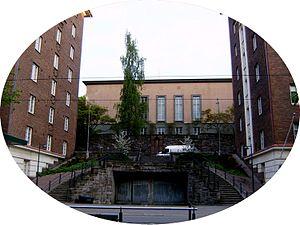
Väinö Vähäkallio est un architecte finlandais.